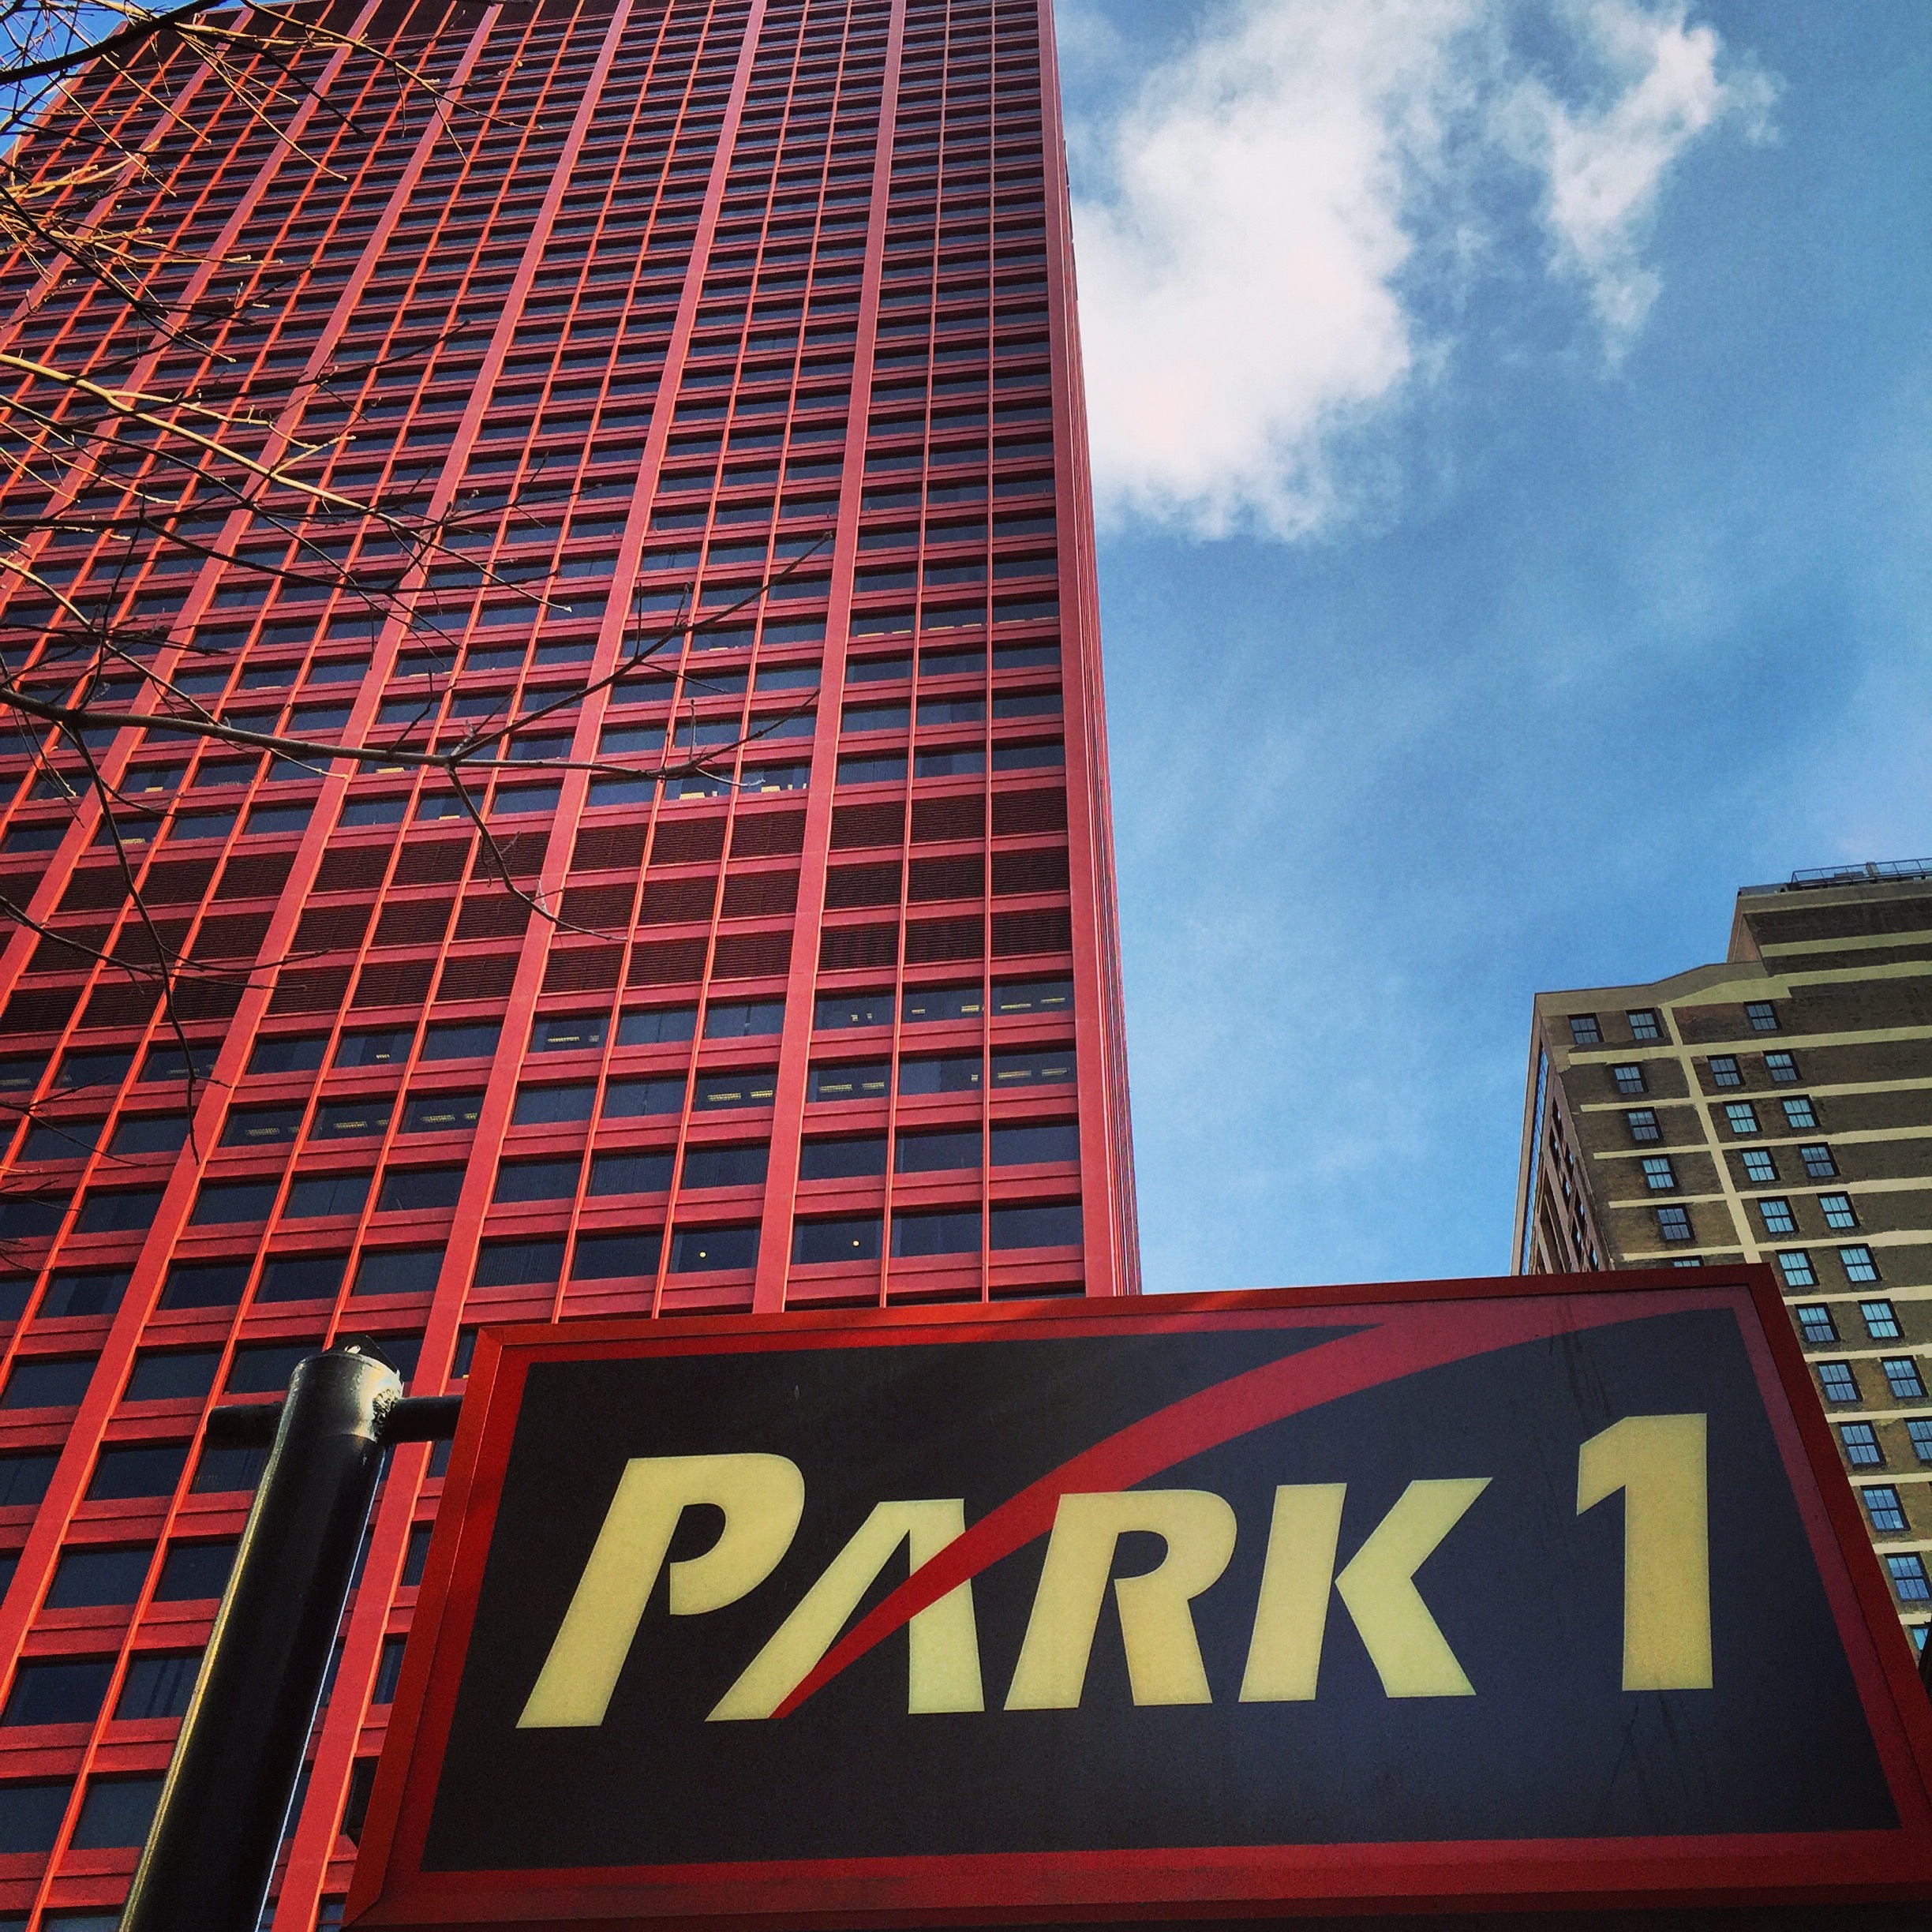
architecture, skyline, street, car, automobile, building, parking, city, skyscraper, urban, cityscape, downtown, transportation, sign, vehicle, landmark, facade, garage, business, tower block, design, shape, metropolis, urban area, human settlement, metropolitan area